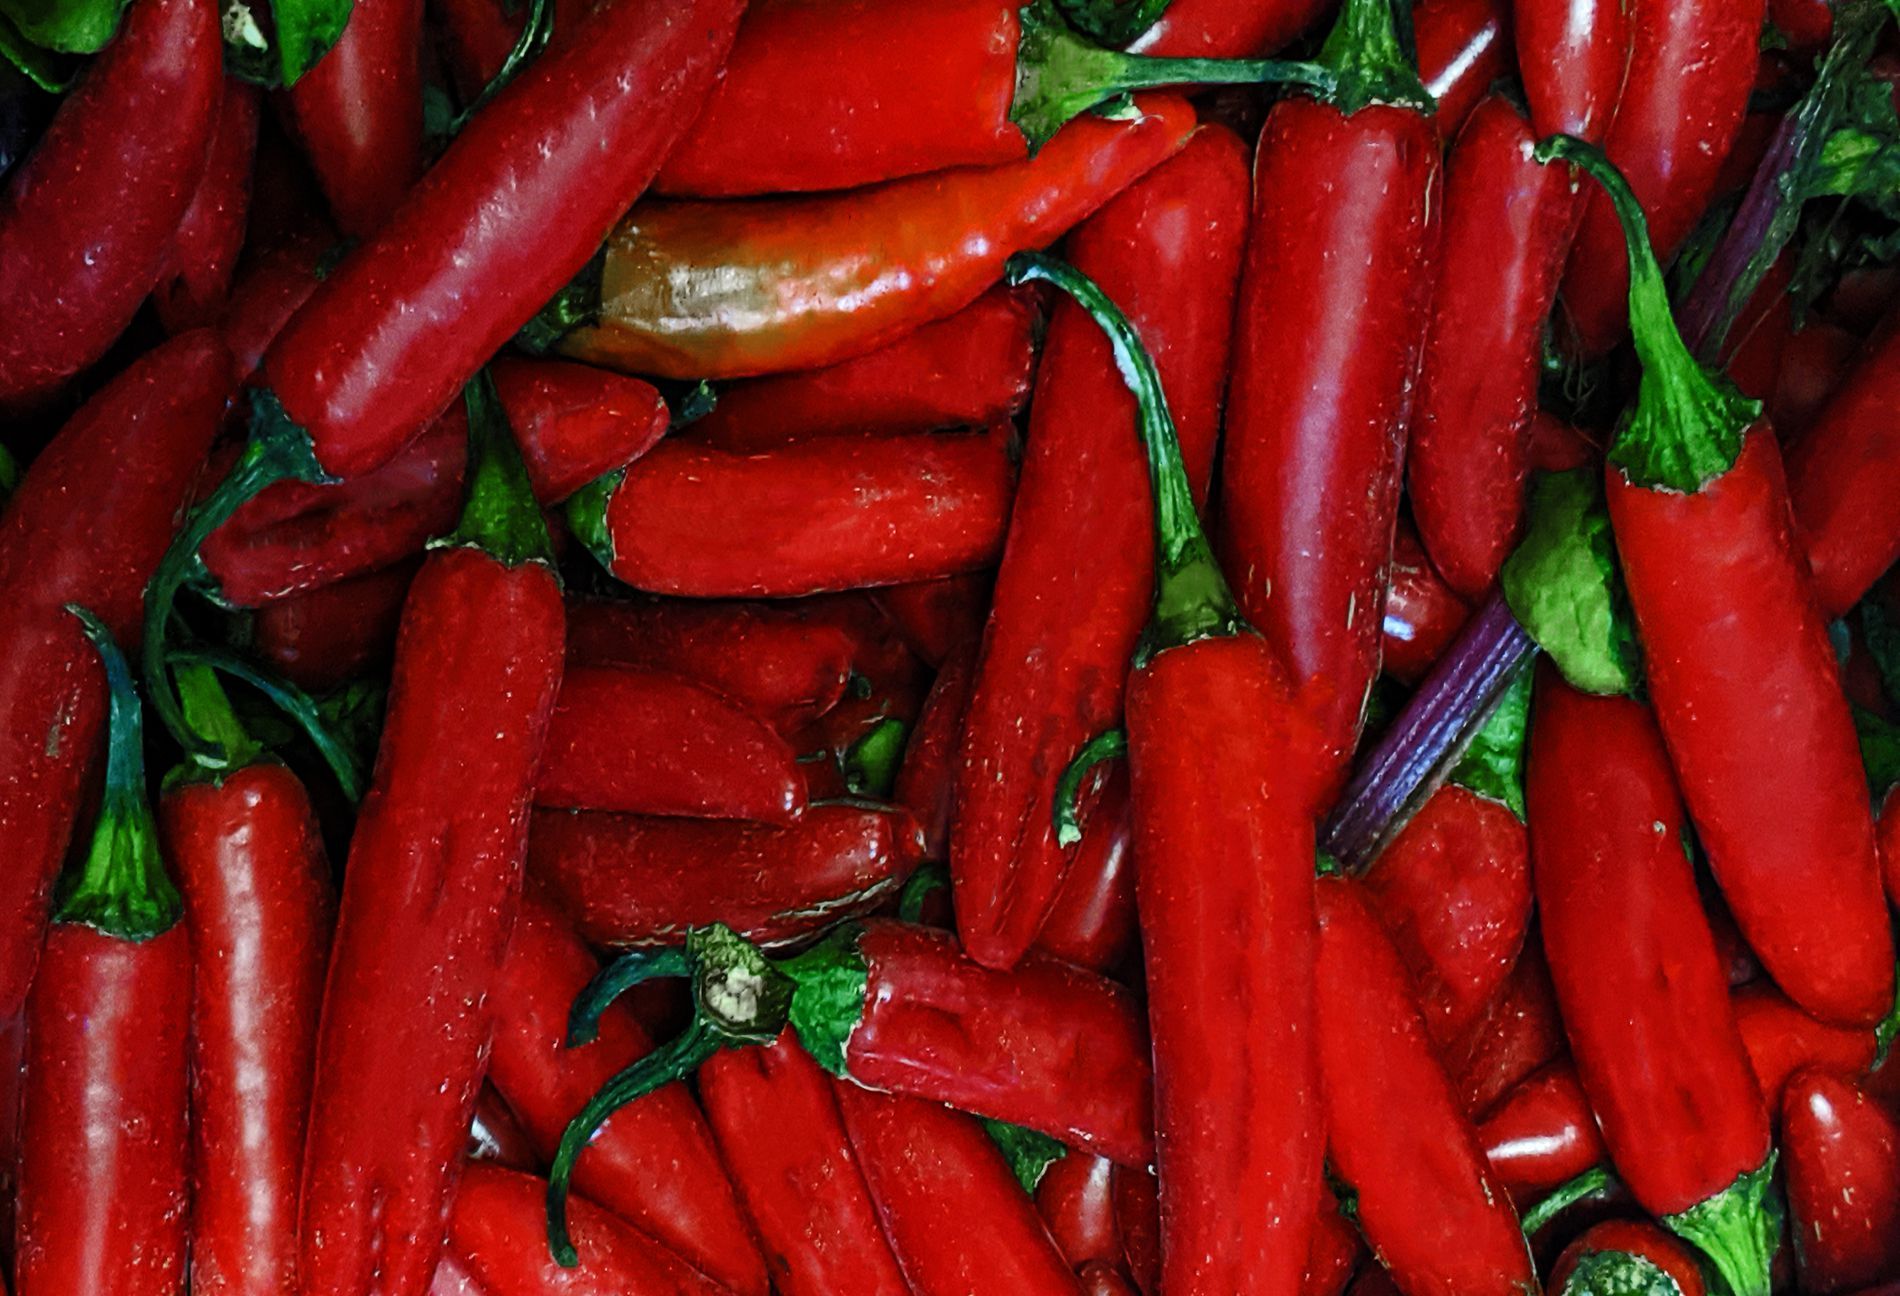
Red chili peppers  .
This is a photo of red chili peppers . They are fresh and Fill together, likely taken at a market . Most of the chilies are bright red with green stems, and there are a few that are slightly orange or purple. The image is colorful, with a strong focus on the red color
The image shows a close up of a fresh red chili peppers. They are stayed Fill together , The lighting is bright but soft, probably natural Light , The photo looks real and natural, like what you’d see in real life which make The Mood  feels fresh, spicy, and full of energy .
Labels: Food, Produce, Pepper, Plant, Vegetable, Bell Pepper, Animal, Invertebrate, Lobster, Sea Life, Seafood, Fruit, Pear, Red chili peppers
Camera: Google Pixel 2 XL
Aperture: F1.8
Exposure: 1/24 sec
ISO: 561
Focal length: 4.5 mm